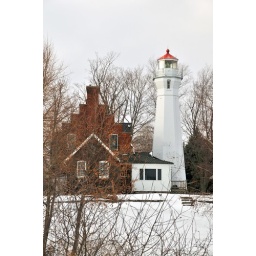
Port Sanilac Lighthouse from near the the edge of lake Huron. The keeper's house is private.